Maja e Ropës

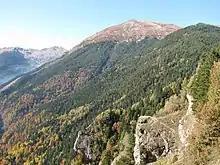
The peak

Rops is a mountain in Kosovo with a height of . It is a part of Bogićevica area in the Accursed Mountains. It is the second highest mountain in the Bogićevica area after Marijash at .